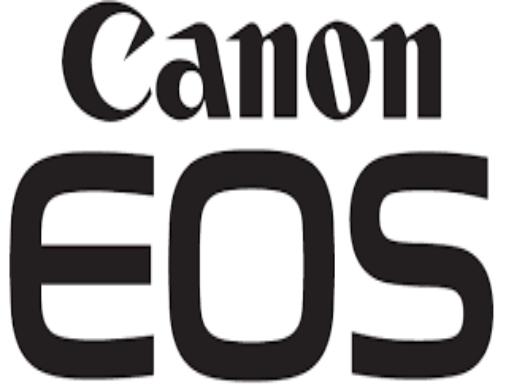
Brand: Canon
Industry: Electronic